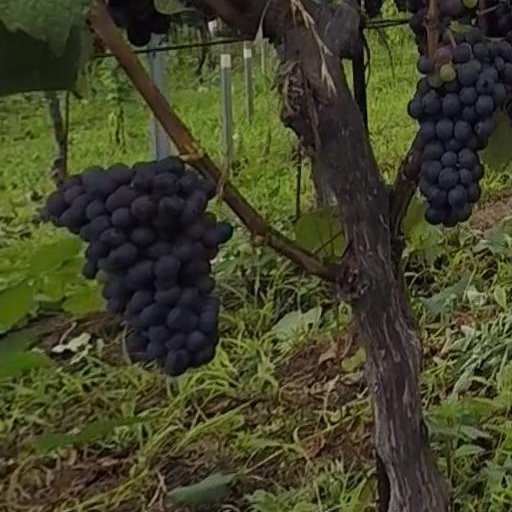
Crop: grape